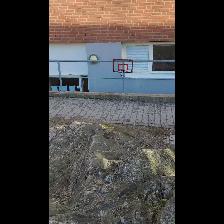
Label: NonHuman